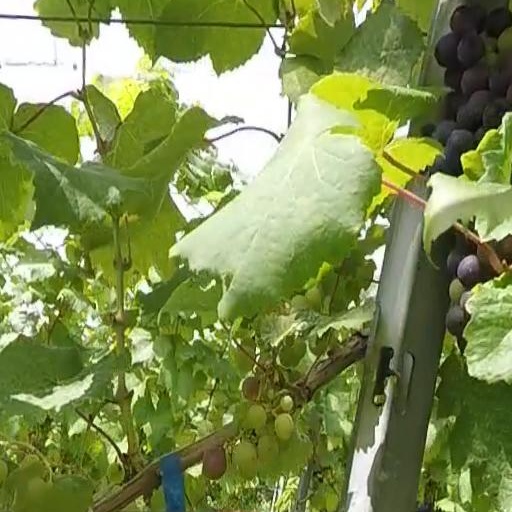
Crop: grape